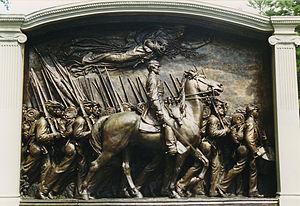
Beacon Hill est un quartier résidentiel de Boston aux États-Unis. Il se trouve sur la colline au nord du Boston Common et se développa avec l'édification du nouveau capitole. Beacon Hill doit son nom à une lanterne installée à son sommet au XVIIIᵉ siècle pour prévenir les bostonniens d'une attaque imminente. Il se caractérise par ses cottages et ses maisons en briques de style victorien qui rappellent l'Angleterre. Une partie d'entre elles ont été dessinées par l'architecte Charles Bulfinch au XIXᵉ siècle. Si le versant sud de la colline est paré de somptueuses maisons, le versant nord voit s'ériger les humbles logis des domestiques.